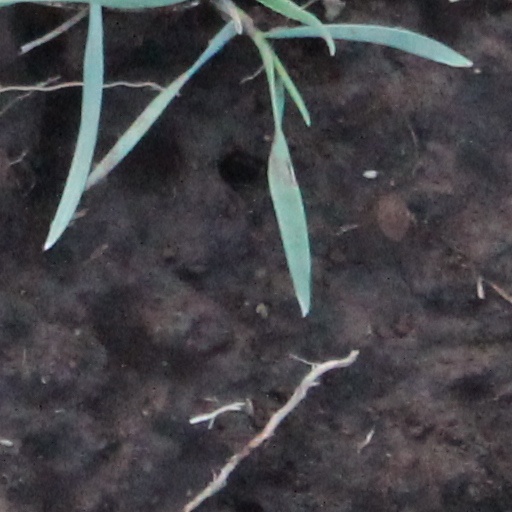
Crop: wheat